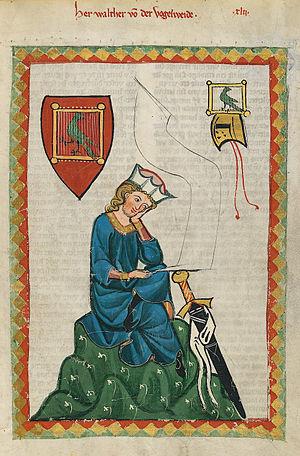
Le Codex Manesse, aussi appelé Manessische Handschrift, Große Heidelberger Liederhandschrift et parfois aussi Pariser Handschrift est un manuscrit de poésie lyrique enluminé ayant la forme d'un codex. Il est le plus grand et somptueux des recueils du Minnesang allemand.
Walther von der Vogelweide, est le poète lyrique allemand le plus célèbre du Moyen Âge.